KRWK

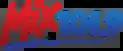
Mix 101.9 logo, 2015-2017

On July 22, 2015, KRWK abruptly dropped the rock format and flipped to AC as "Mix 101.9", adopting the now-old format of KMJO, which flipped to classic country simultaneously.